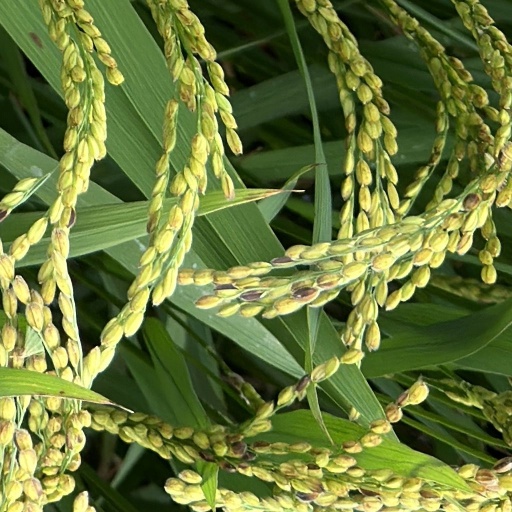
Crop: rice